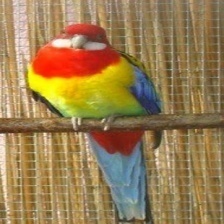
Species: EASTERN ROSELLA
Scientific name: PLATYCERCUS EXIMIUS